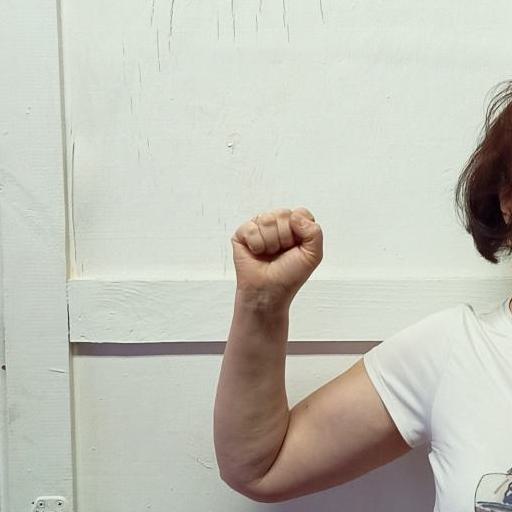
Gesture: fist